Juan Lainé Desombres

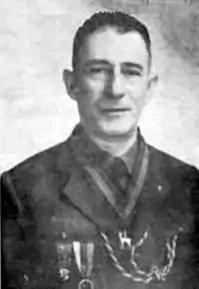

Juan Antonio Lainé Desombres (4 July 1884, in Puebla – 21 May 1977) was a real estate agent in Mexico City, served on the World Scout Committee of the World Organization of the Scout Movement from 1947 to 1949 and again from 1951 to 1957.